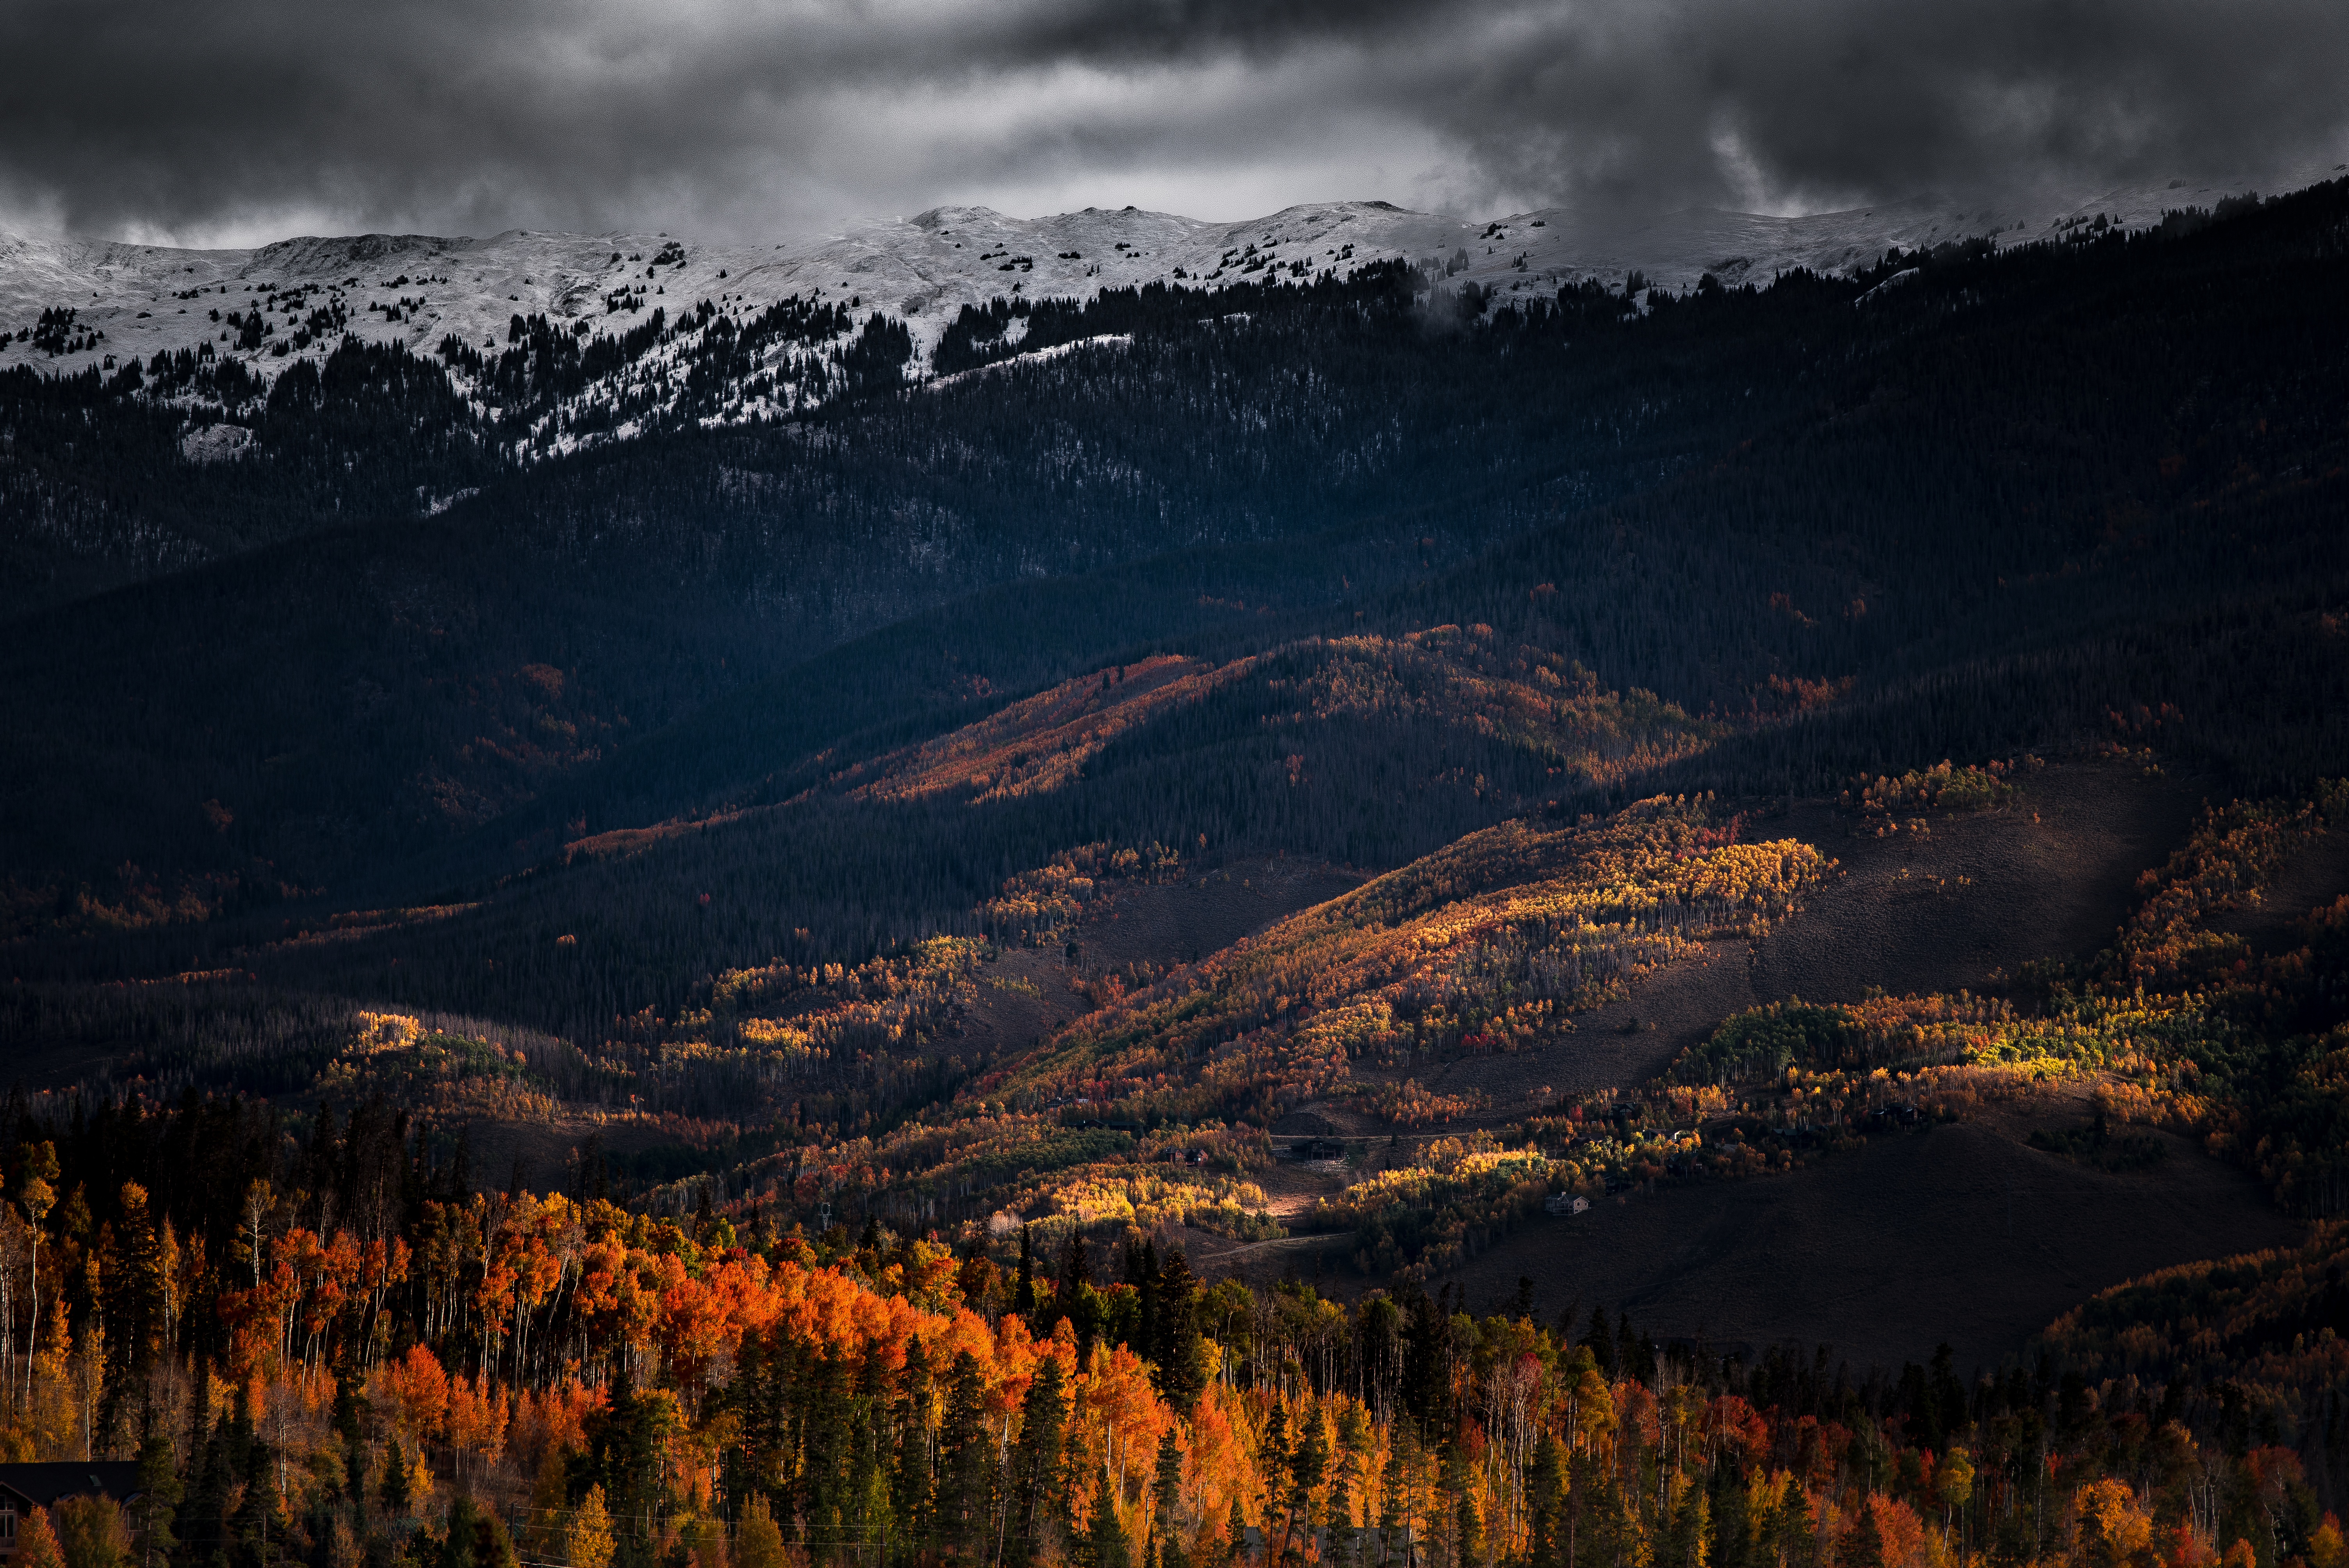
landscape, tree, nature, forest, wilderness, mountain, cloud, sunrise, sunset, morning, leaf, hill, dawn, valley, mountain range, dusk, evening, autumn, weather, highland, season, plateau, snow top, atmospheric phenomenon, mountainous landforms